Awam (film)

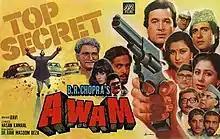
Poster

Awam is a 1987 Indian Hindi-language action drama film directed and produced by B. R. Chopra. The film stars Ashok Kumar, Rajesh Khanna, Raj Babbar, Smita Patil, Poonam Dhillon, Nana Patekar, Shafi Inamdar in pivotal roles.